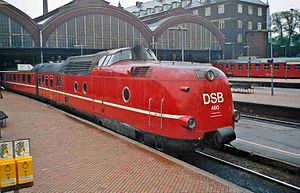
Litra MA
MA 460 i København ca. 1980
DSB Litra MA, også kaldet Sølvpilen eller mindre venligt, Staniolekspressen, efter ommalingen i 1984, er 2. generation af togsæt til Lyntog.